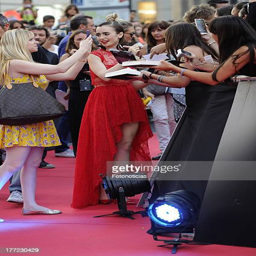
actor meets fans at premiere